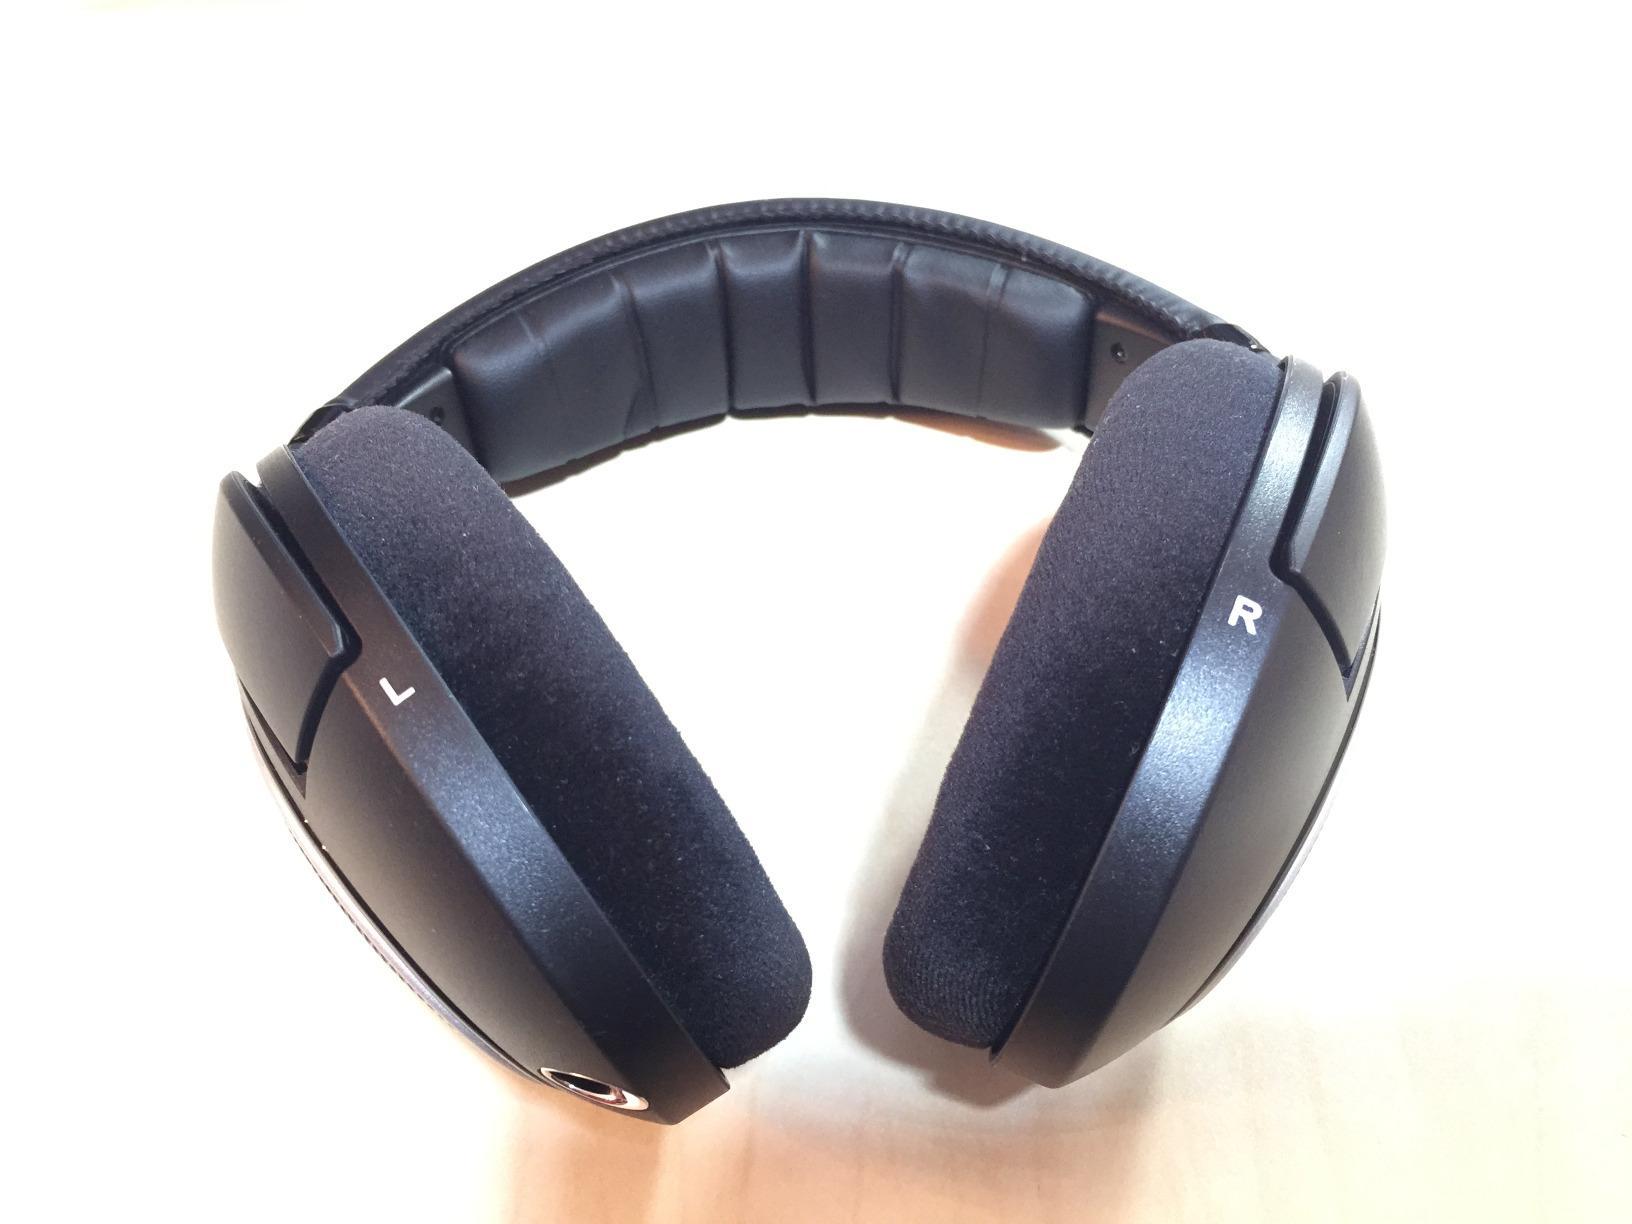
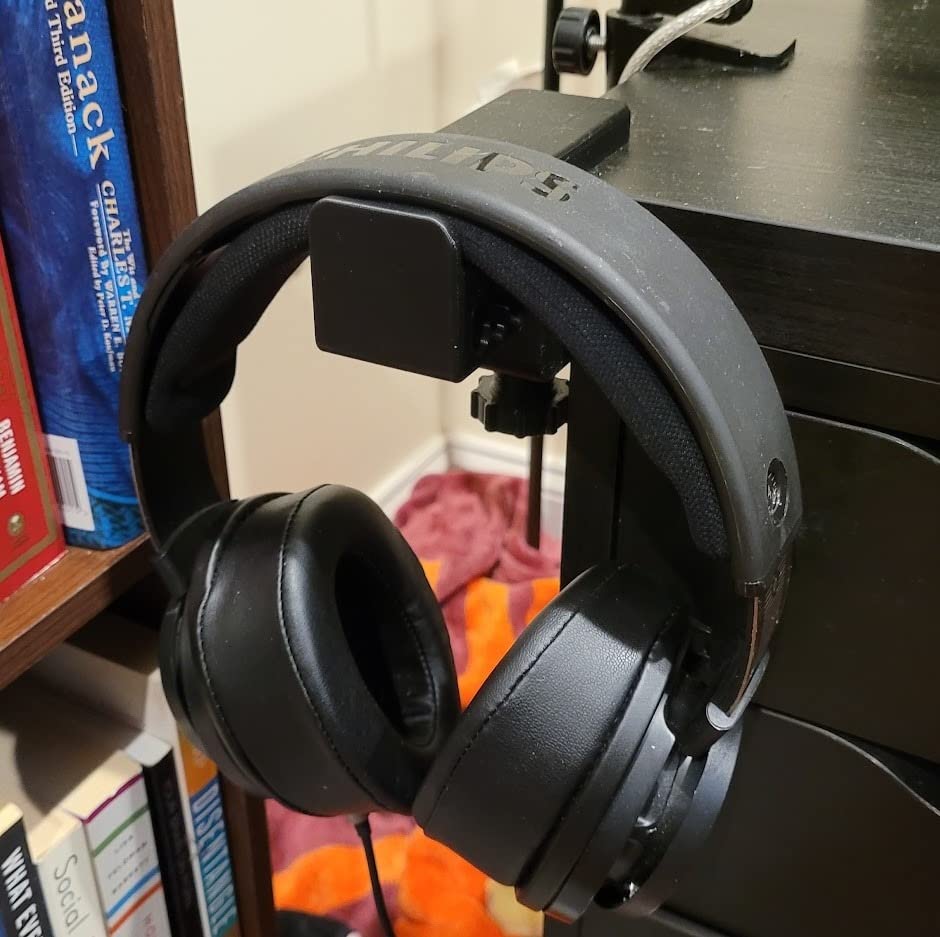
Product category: headphones
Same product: no